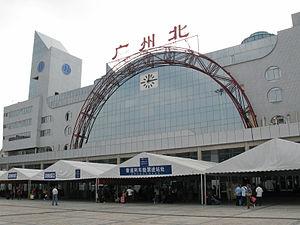
La Gare de Canton-Nord, ou Guangzhou North railway station est une gare ferroviaire chinoise, située à Canton, Guangdong, République populaire de Chine, inaugurée en 1908. Elle se trouve dans le district de Huadu, au nord-est de la ville.